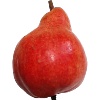
Label: red_pear